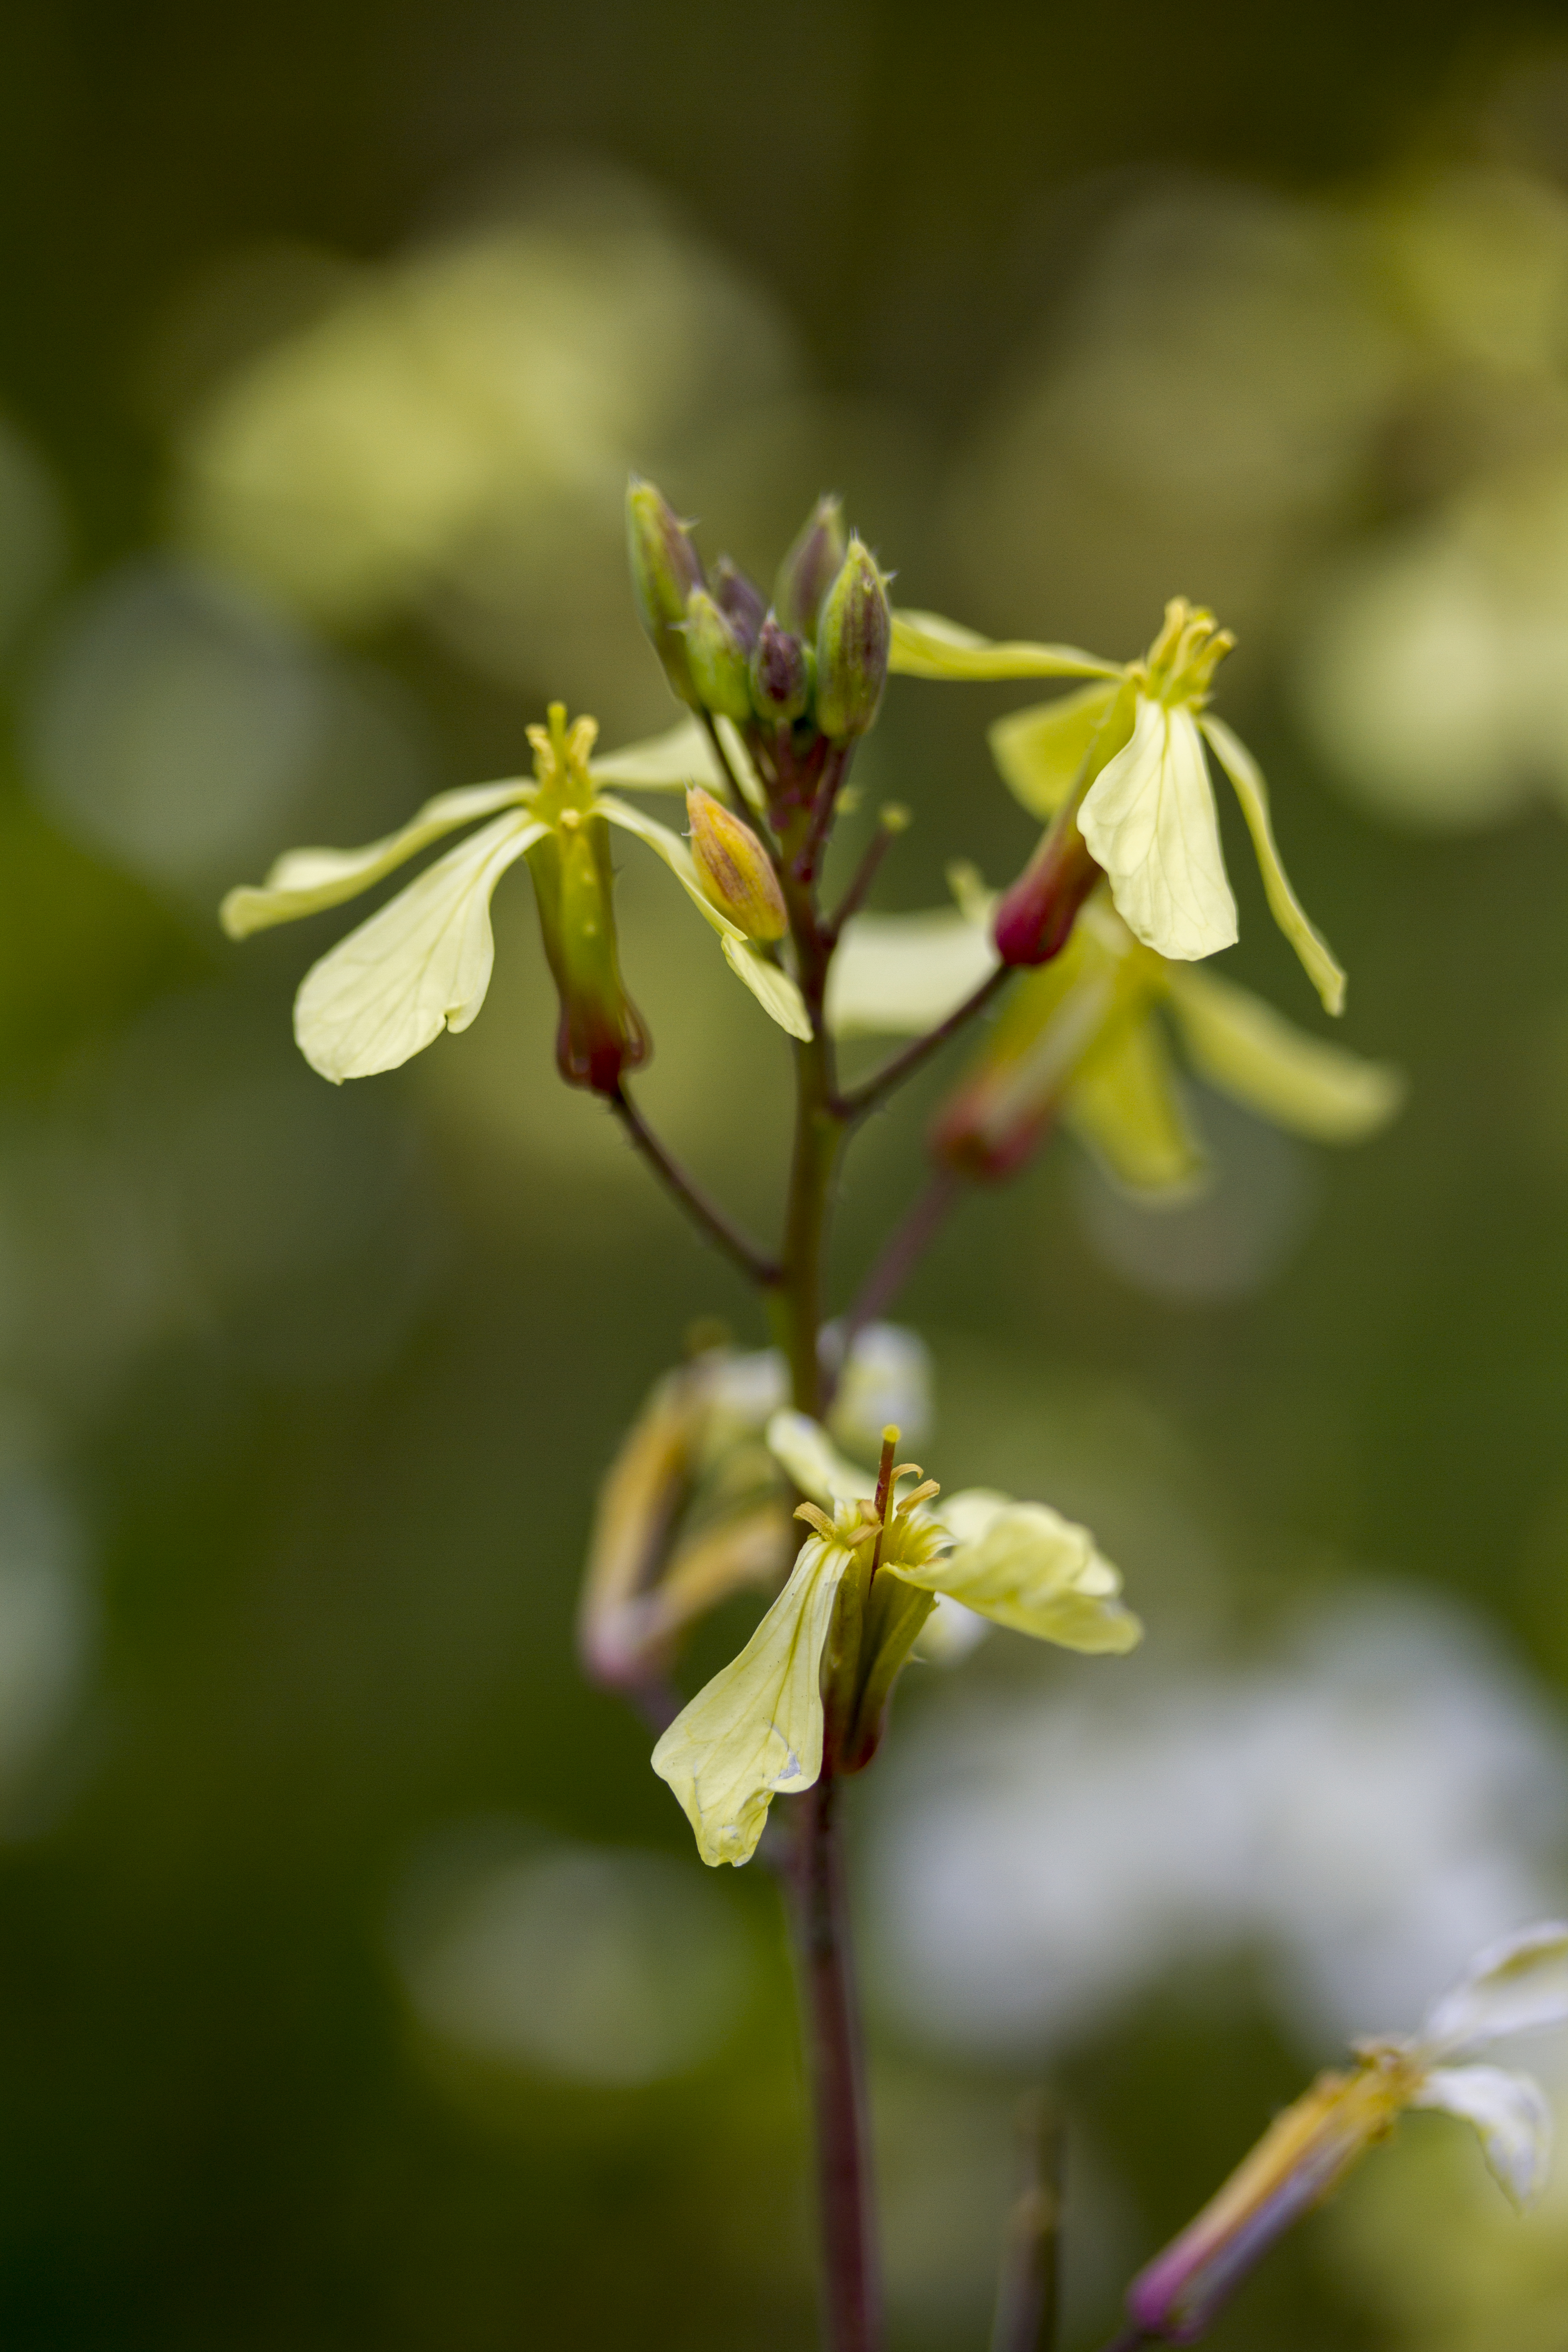
nature, branch, blossom, plant, photography, leaf, flower, petal, green, produce, botany, yellow, flora, wildflower, close up, uk, shrub, bud, peterborough, macro photography, flowering plant, plant stem, land plant